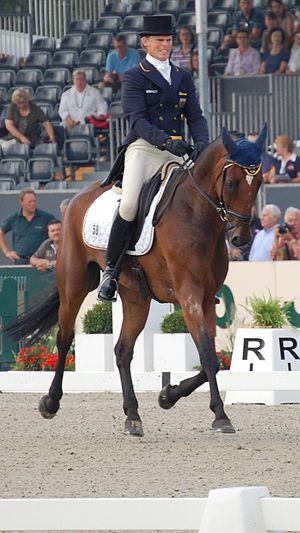
Frank Ostholt est un cavalier de concours complet d'équitation allemand, médaillé d'or par équipes aux Jeux olympiques de 2008 avec Mr.Medicott. Il est le mari de la cavalière Sara Algotsson.
Le Cheval de sport allemand est un stud-book de chevaux de sport, créé en 2003 par des organismes gestionnaires de stud-books de chevaux de sport à faibles effectifs en Allemagne. Il intègre à sa création le Brandebourgeois, le Mecklembourgeois, le Saxe-anhalt et le Selle de Thuringe. Il intègre en 2014 trois autres stud-books, ceux du Bavarois, du Württemberger et du Zweibrücker.